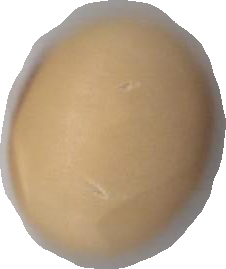
Variety: Anjasmoro